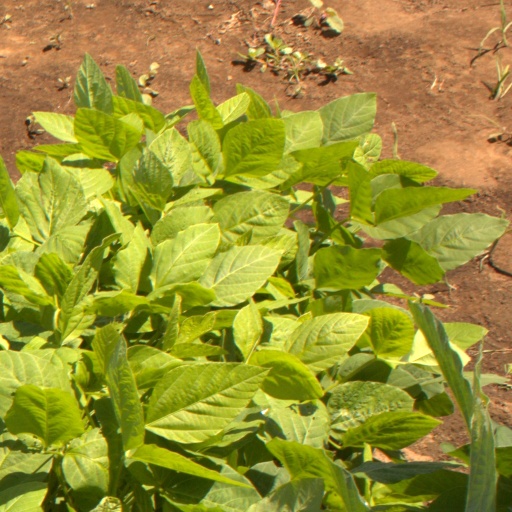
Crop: soybean